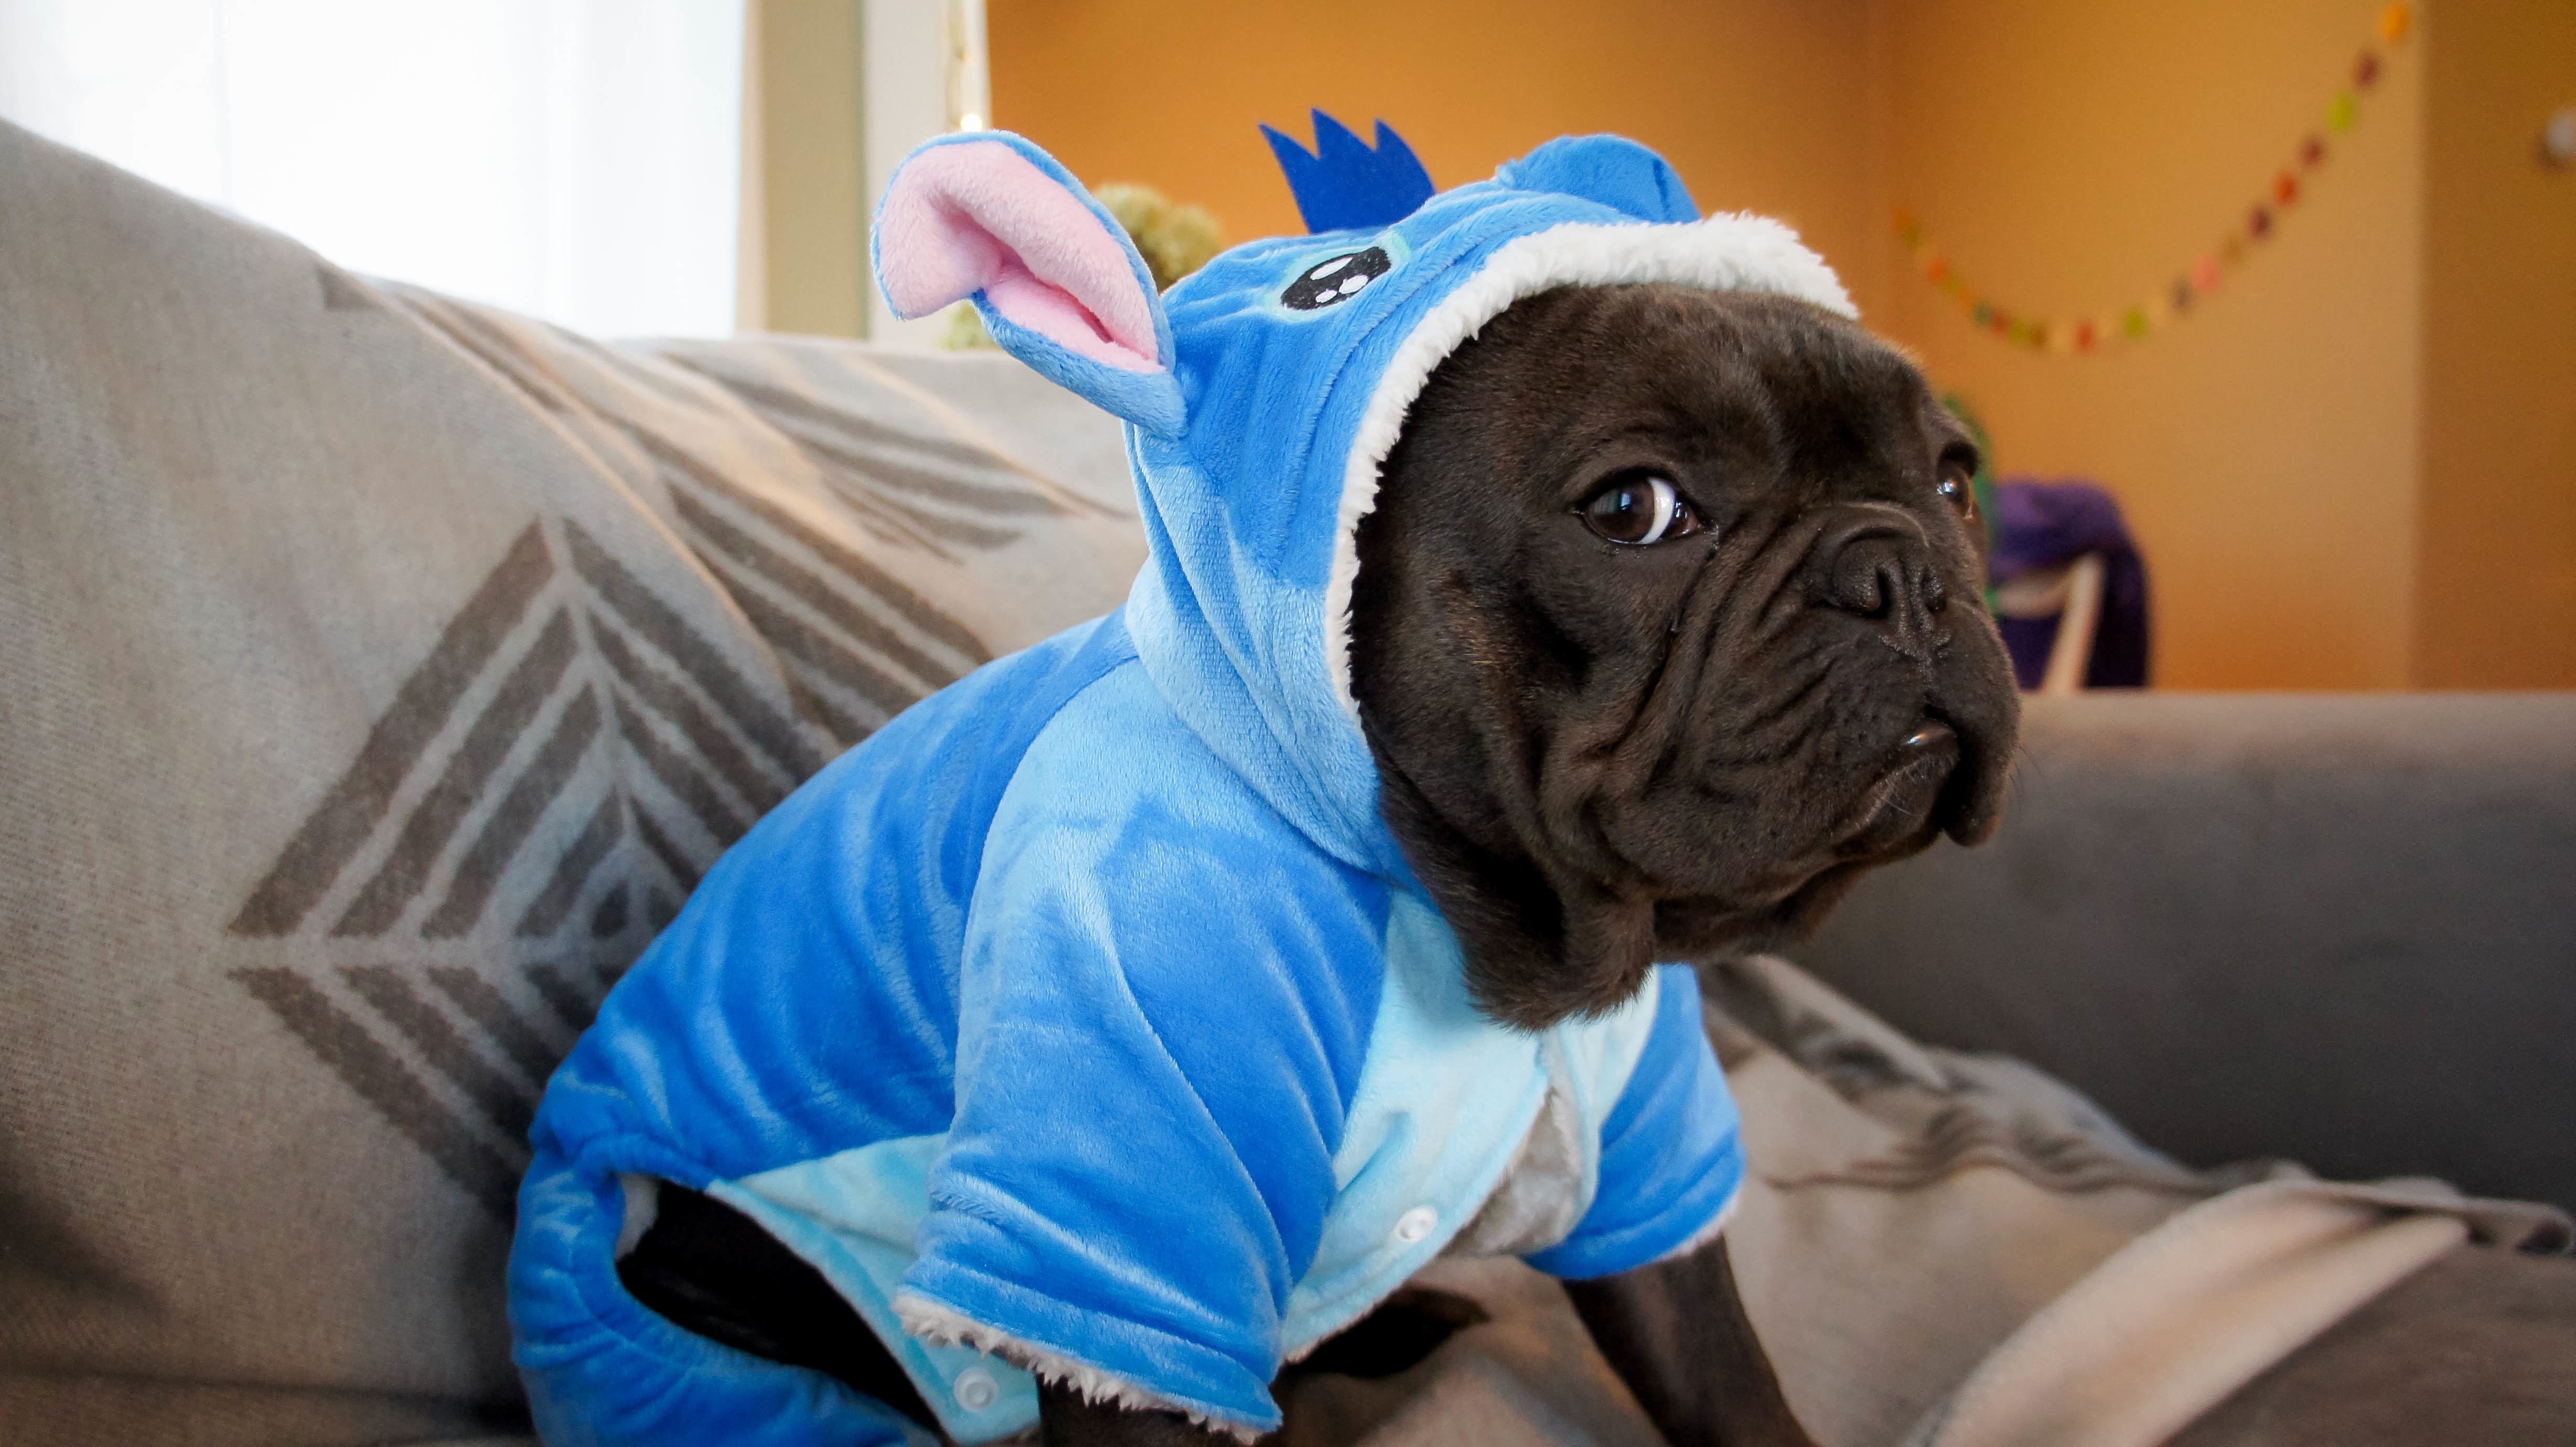
puppy, dog, mammal, blue, bulldog, pug, dog like mammal